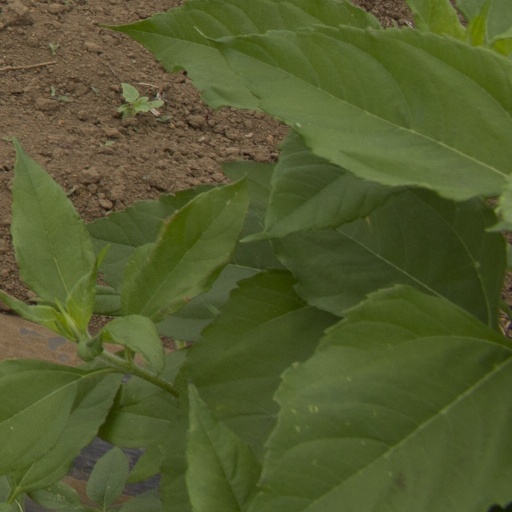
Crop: Jerusalem artichoke